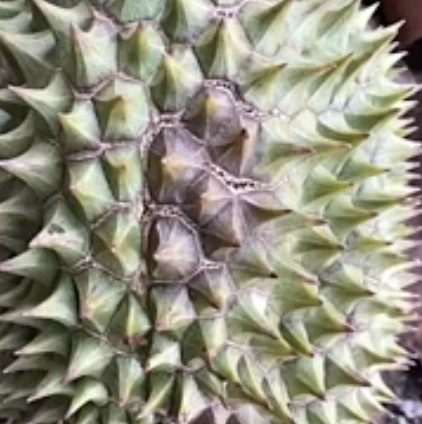
Label: fruit_rot